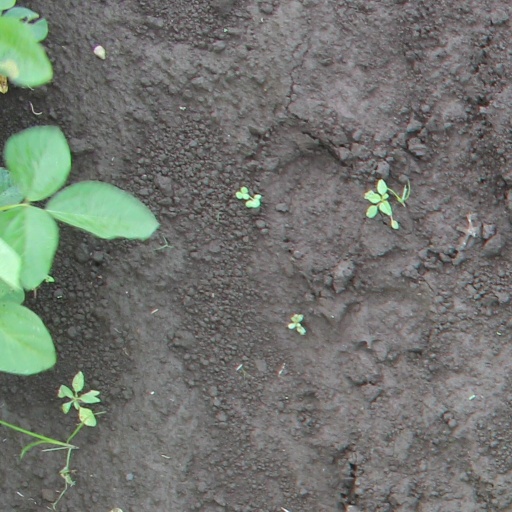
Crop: soybean